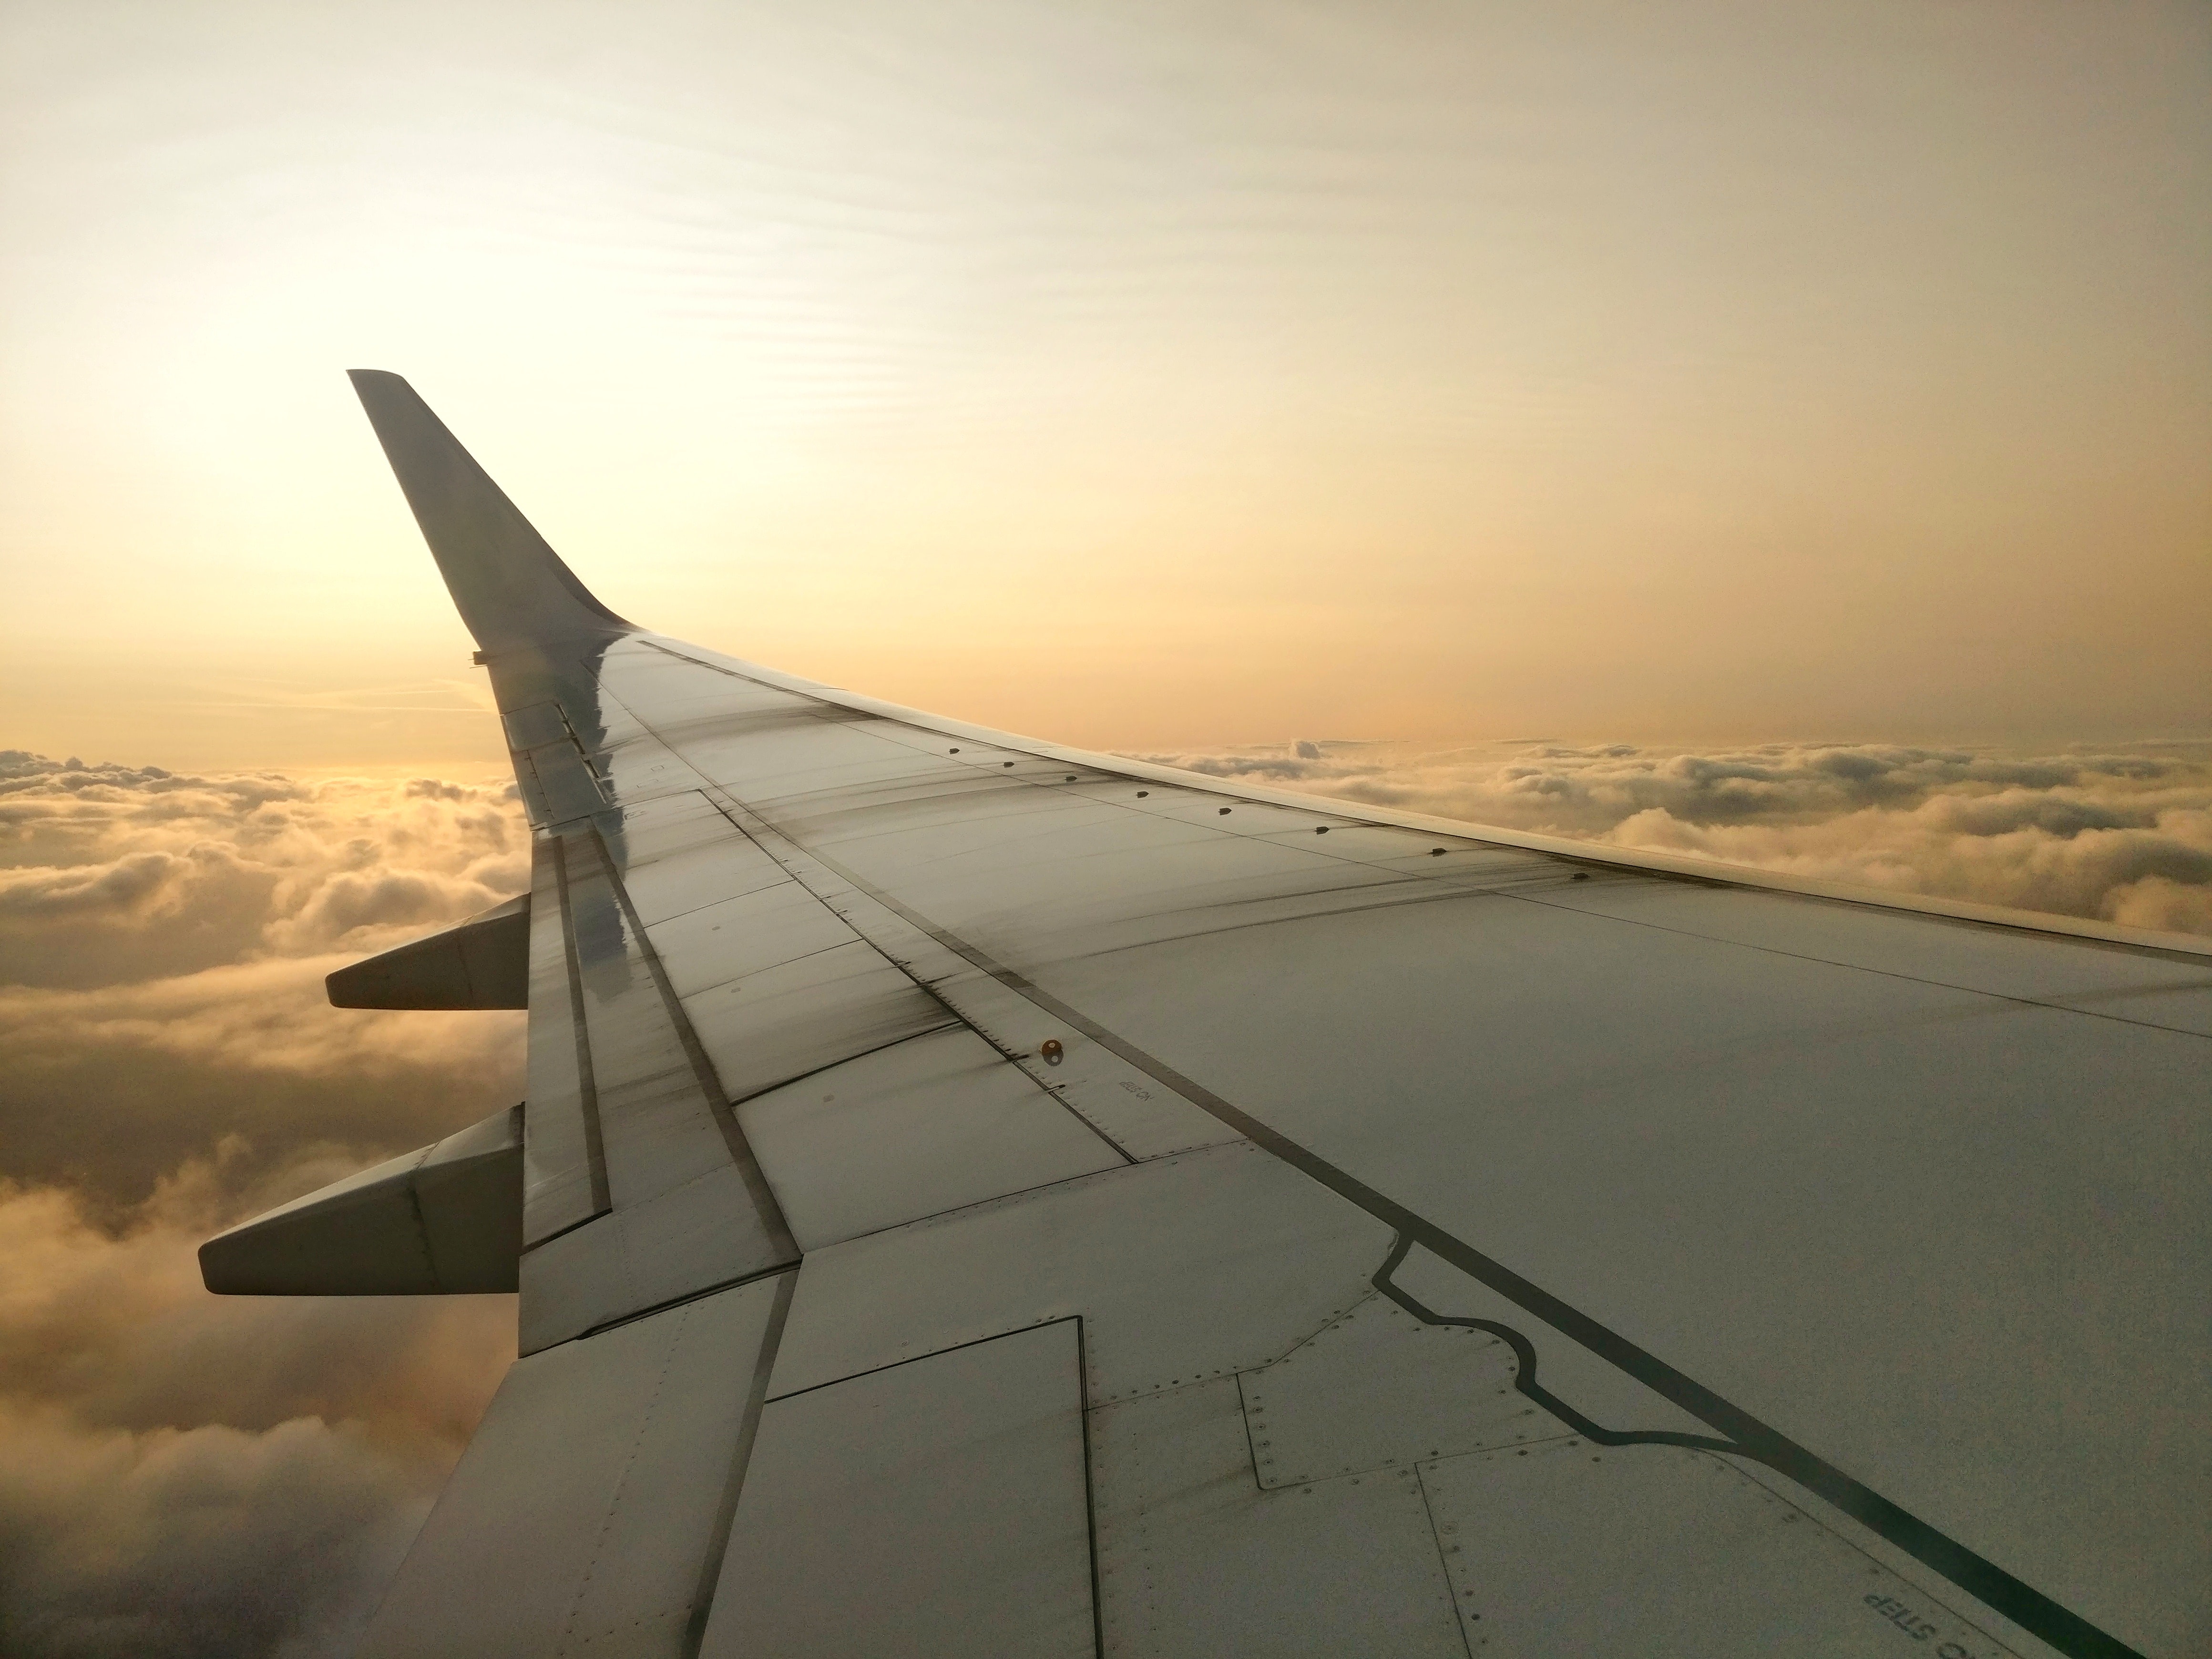
air travel, sky, airline, wing, flight, airplane, flap, aviation, airliner, vehicle, aircraft, aerospace engineering, horizon, evening, cloud, landscape, narrow body aircraft